Putney Park Lane

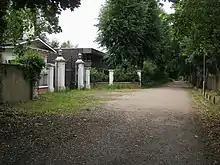
Former house Entrance on Putney Park Lane

Putney Park Lane dates from the 18th century, its entrance lodges at the gates to the Upper Richmond Road and Putney Heath still stand and there are remnants of other former entrances along the lane. The Putney Park estate was a large working deer park first recorded in archives in 1274, the house of which is thought to have been on The Pleasance area which the lane bends around